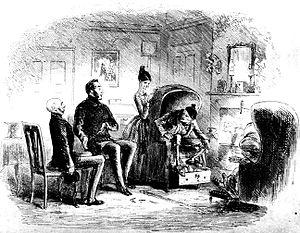
La Maison d'Âpre-Vent, Bleak House en anglais, publié entre mars 1852 et septembre 1853, est, avec plus de soixante personnages, l'un des plus peuplés des romans de Charles Dickens.
La Maison d'Âpre-Vent, en anglais Bleak House, est le neuvième roman publié par Charles Dickens, d'abord en vingt feuilletons entre mars 1852 et septembre 1853, puis en un volume en 1853.